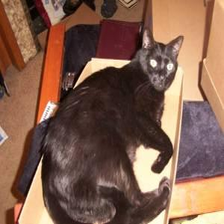
Species: cat
Breed: Bombay